Fuhanken sanchisei

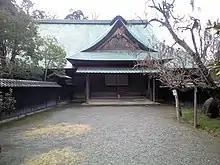
Residence of the Egawa family that held the position of Nirayama daikan in the Edo period; an Egawa subordinate, Kashiwagi Tadatoshi, went on to serve as prefectural governor of Nirayama and Ashigara for the new Meiji government; but in many other places local Tokugawa-era leaders were replaced with Satsuma-Chōshū nobles.

Other prefectures only existed under the fu/han/ken system. For example, Nirayama-ken replaced the Nirayma daikan, the shogunate administrator of shogunate possessions in Izu, Suruga, Sagami and Musashi provinces, seated in Nirayama in Izu Province. Its main part was merged into Ashigara Prefecture in 1871/72 while exclaves went to other prefectures. Since the 1880s, Nirayama's former territory is split between Shizuoka, Yamanashi, Tokyo, Kanagawa and Saitama.